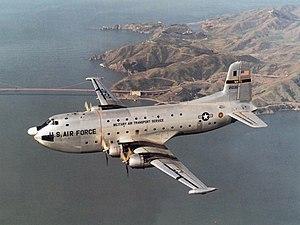
Le Douglas C-124 Globemaster II est un avion de transport lourd de l'United States Air Force.